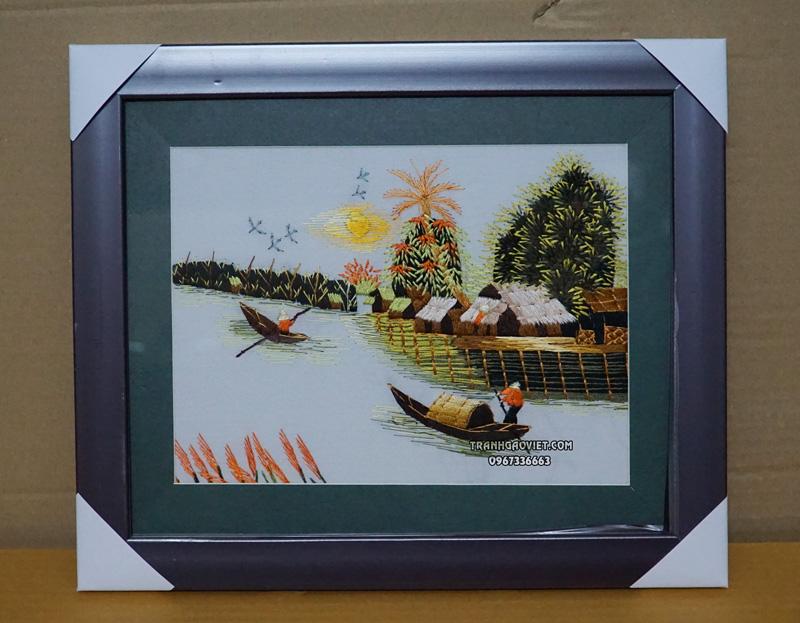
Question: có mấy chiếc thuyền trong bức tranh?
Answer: hai chiếc thuyền